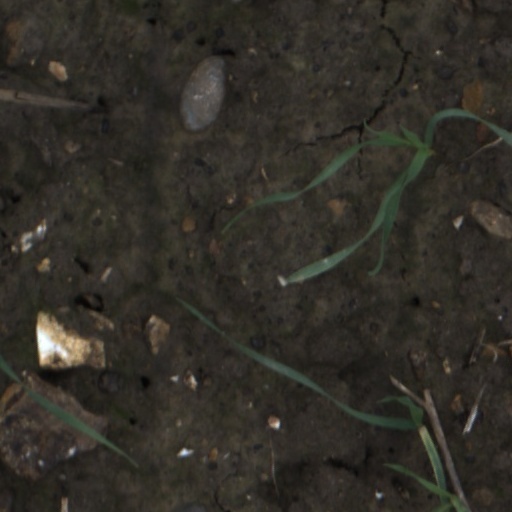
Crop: wheat